Forsnes Chapel

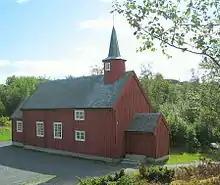
View of the chapel

Forsnes Chapel is a parish church of the Church of Norway in Hitra Municipality in Trøndelag county, Norway. It is located in the village of Forsnes on the southwestern coast of the island of Hitra. It is one of the churches for the "Kvenvær og Sandstad" parish which is part of the Orkdal prosti (deanery) in the Diocese of Nidaros. The red, wooden church was built in a long church design in 1935 using materials from the Old Kvenvær Church which had been moved here and rebuilt by the builder M.O. Gunther. The church seats about 164 people.